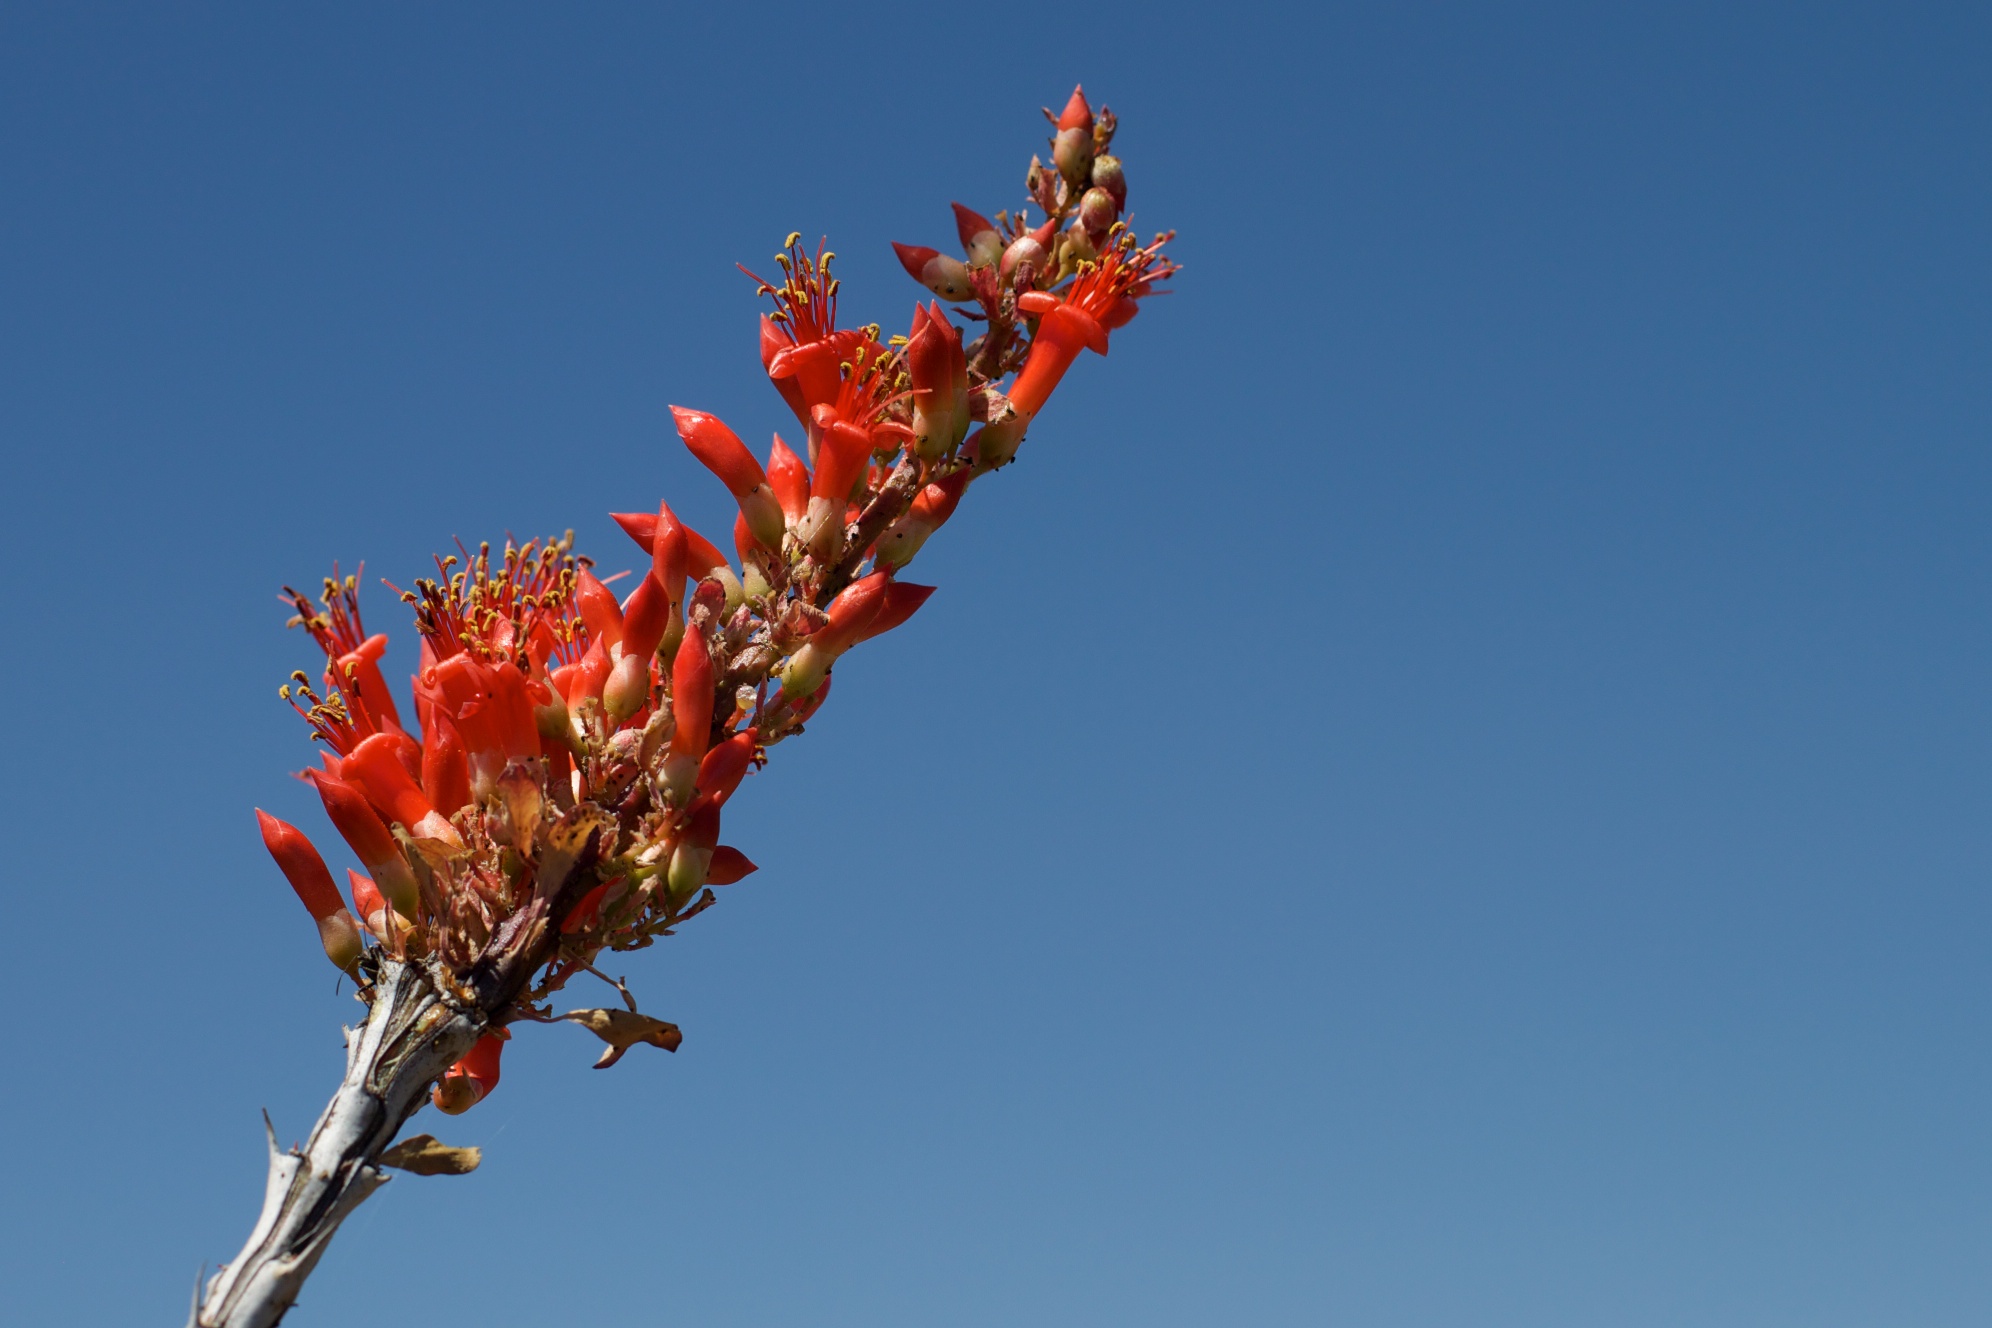
plant, sky, flower, ocotillo, atmosphere of earth